Hart's War

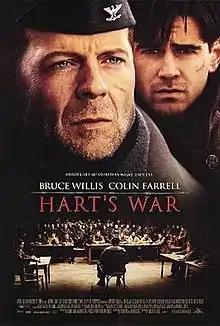
Theatrical release poster

Hart's War is a 2002 American war drama film about a World War II prisoner of war (POW) camp based on the novel by John Katzenbach. It stars Bruce Willis as Col. William McNamara and Colin Farrell as Lt. Thomas Hart. The film co-stars Terrence Howard, Cole Hauser, and Marcel Iures. Directed by Gregory Hoblit, the film was shot at Barrandov Studios in Prague, and released on February 15, 2002. The film earned mixed reviews, grossing $33.1 million against its $70 million budget.